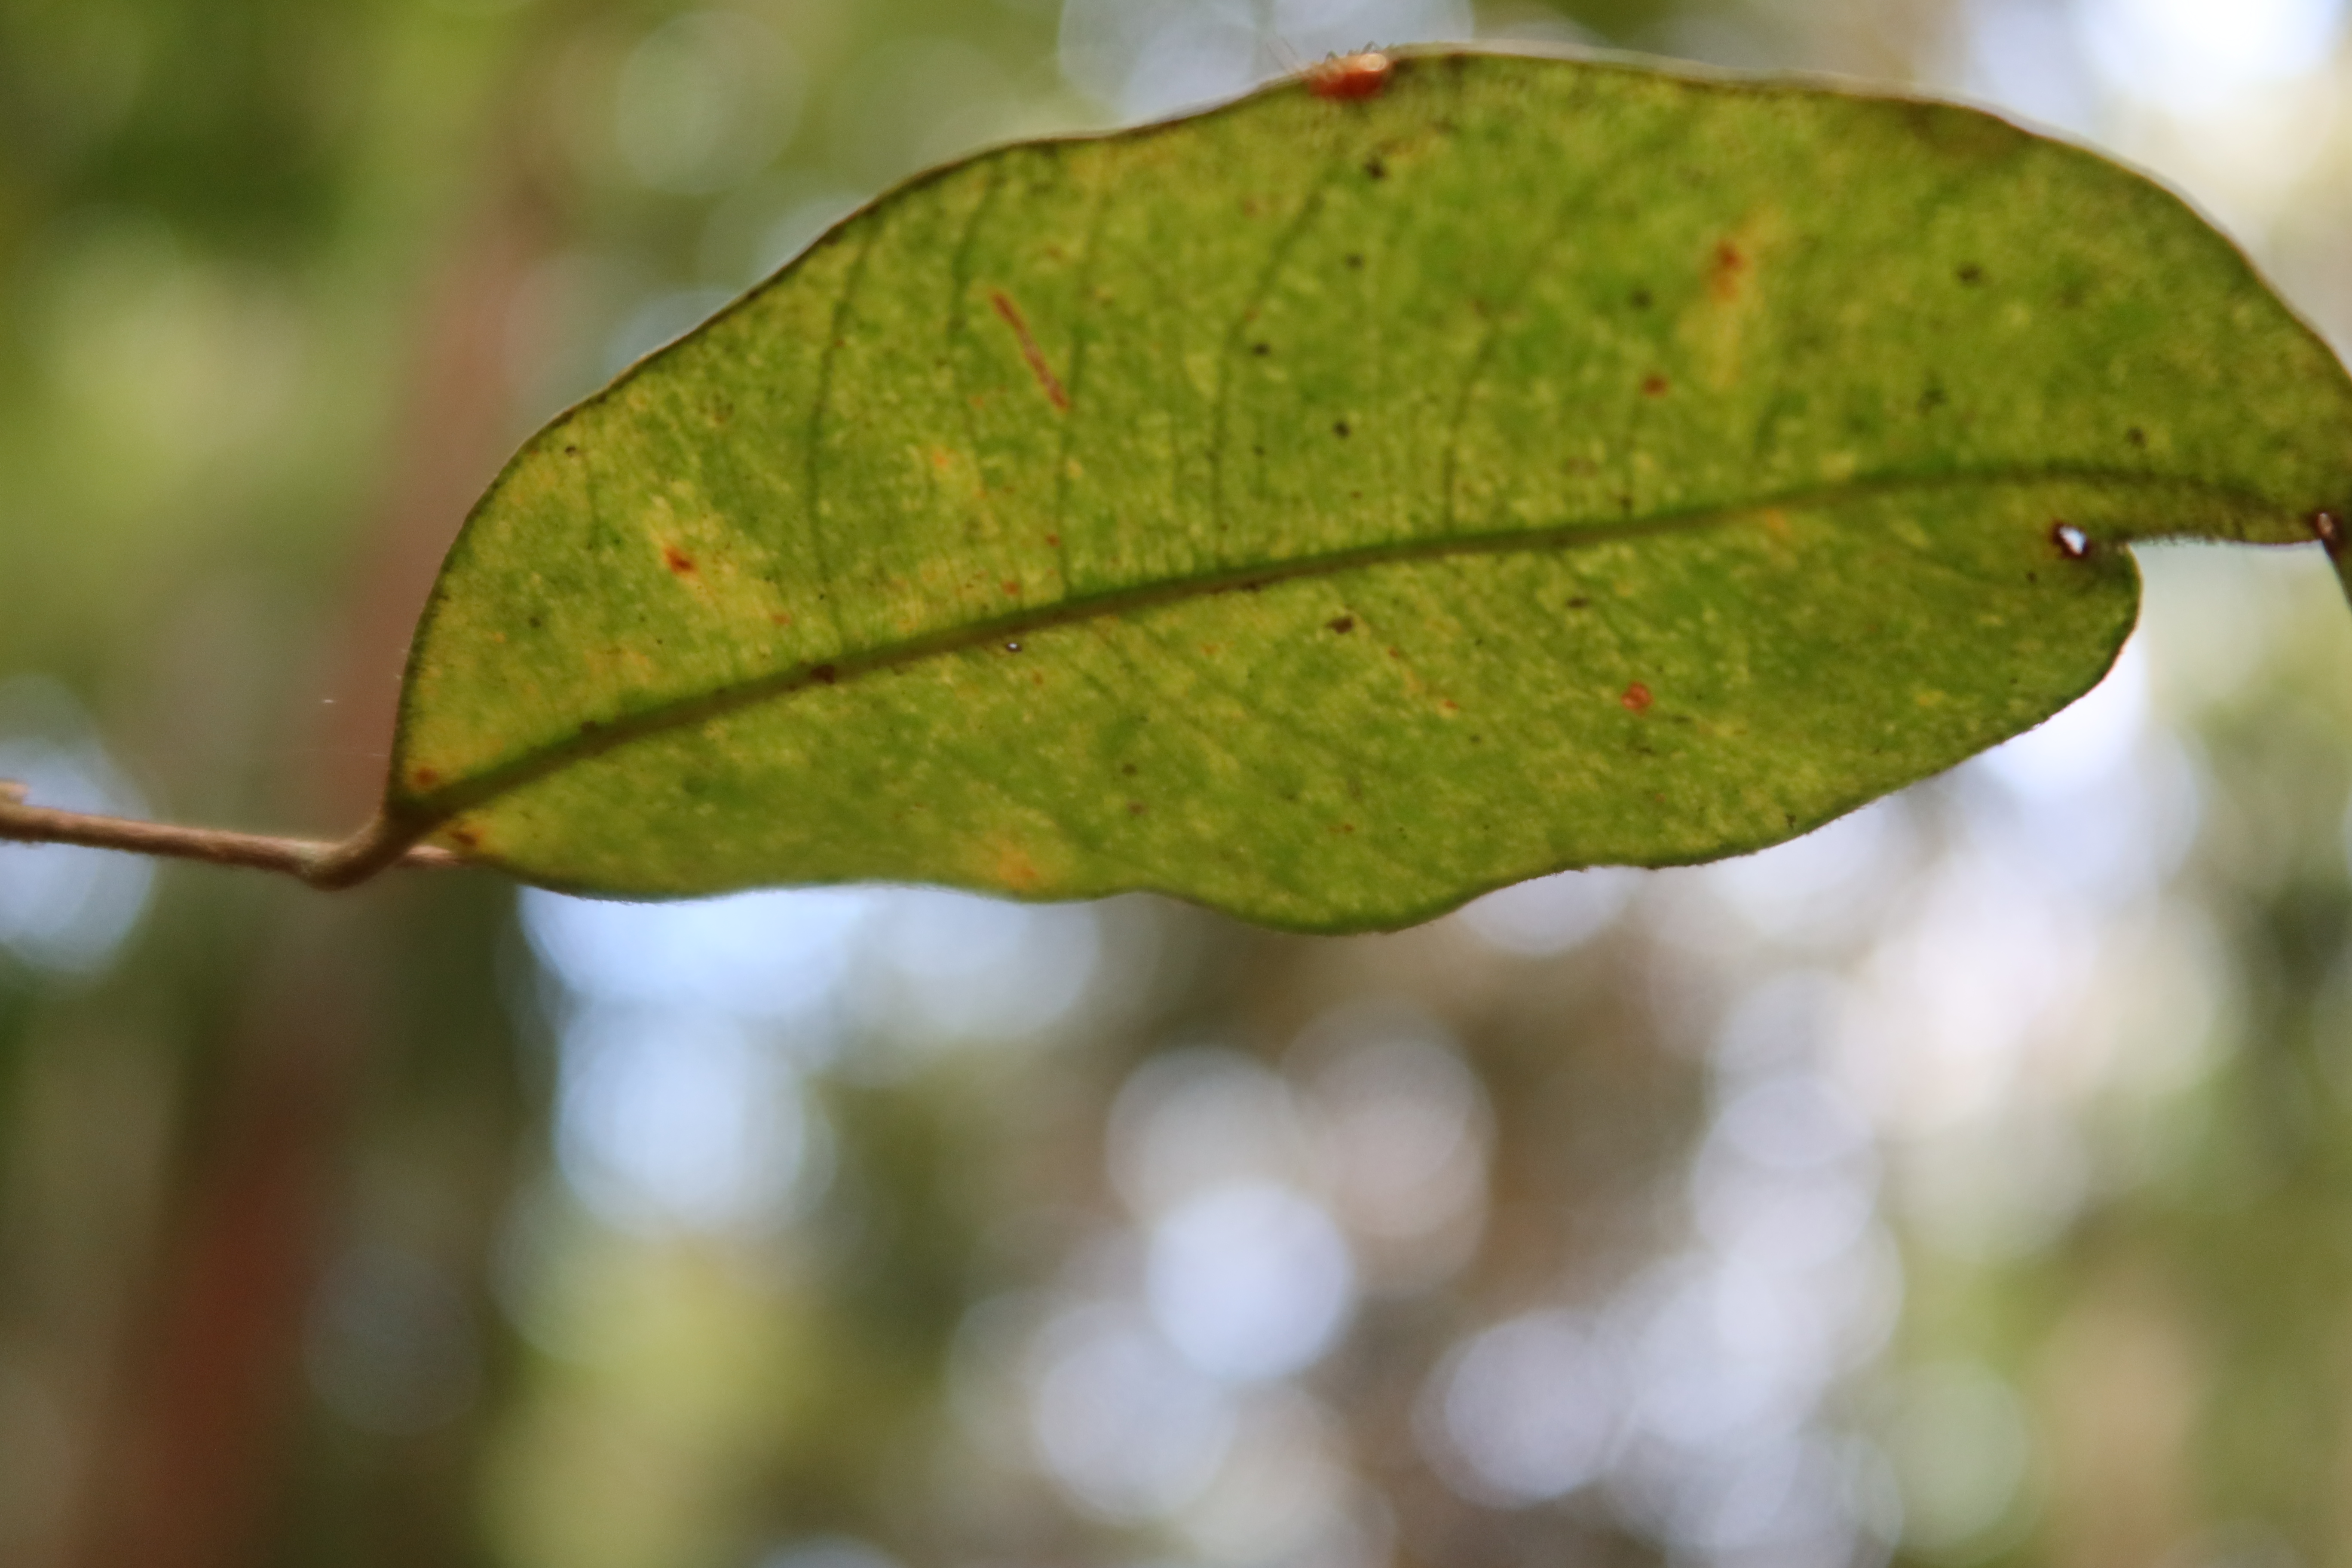
Label: Black spots